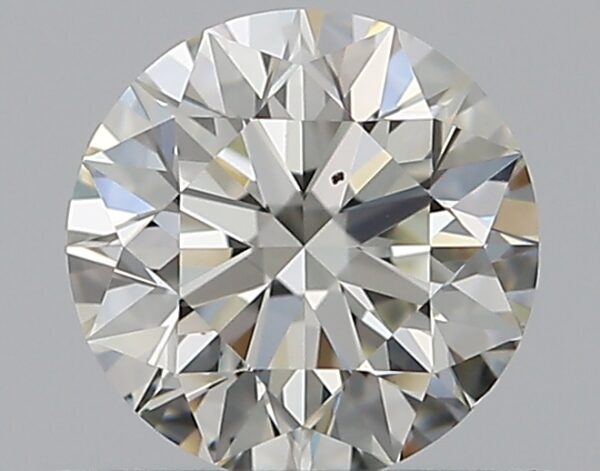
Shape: round
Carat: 0.5
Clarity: VS2
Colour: J
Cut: VG
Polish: EX
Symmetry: EX
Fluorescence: N
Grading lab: GIA
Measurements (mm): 5.03 x 5.07 x 3.17